National World War I Memorial (Washington, D.C.)

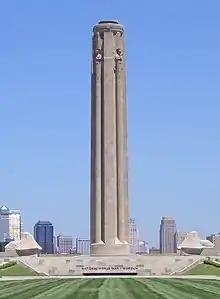
The Liberty Memorial in Kansas City, Missouri

In 1931, the people of the District of Columbia erected the District of Columbia War Memorial on the National Mall to honor individuals from the District who had served in the U.S. armed forces in World War I. But the largest of the country's World War I memorials was the Liberty Memorial, a tall tower with an artificial burning pyre atop it, located in Kansas City, Missouri. A Memorial Court surrounded the tower, with a Memory Hall (dedicated to the memory of Kansas Citians who died in the war) on the east and a Museum Building on the west. Ground was broken on the memorial on November 1, 1921, and it opened on November 11, 1926. But no national memorial commemorating World War I was erected over the next 70 years, which upset World War I veterans.